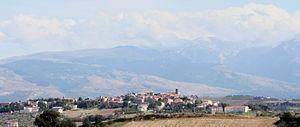
Alanno est une commune italienne d'environ 3 460 habitants, située dans la province de Pescara, dans la région Abruzzes, en Italie méridionale.